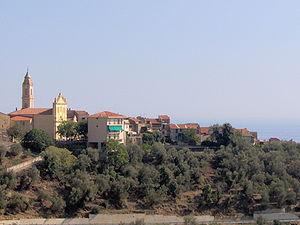
Terzorio est une commune italienne de la province d'Imperia dans la région Ligurie en Italie.